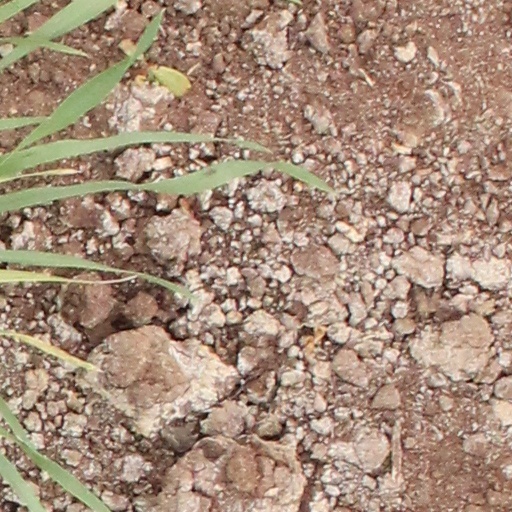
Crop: wheat